Liberalism in the Philippines

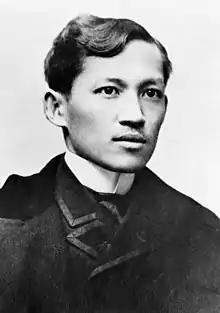
José Rizal was a prominent liberal thinker whose ideas were adopted by both the national movement and American authorities.

The 19th century saw the rise of liberalism in Spain, culminating in the Spanish Constitution of 1812. This constitution even included the representation of the Philippines within the Cortes of Cádiz. However, this representation was short-lived. The promises of liberalism in Spain were never fully implemented in the Philippines, where the powers of the state and church increased rather than decreased. The promise of equality under the law for all Spanish citizens in particular was never achieved, with non-peninsulares not being granted equality with native Spaniards in a racially segmented Spanish Empire.